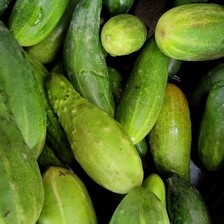
Label: cucumber